Sky position (RA, Dec in degrees): 196.016, 2.793
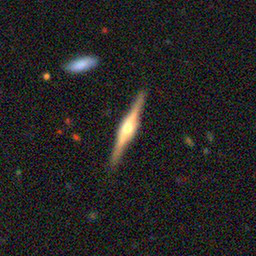
Galaxy morphology: Edge-on Galaxies with Bulge